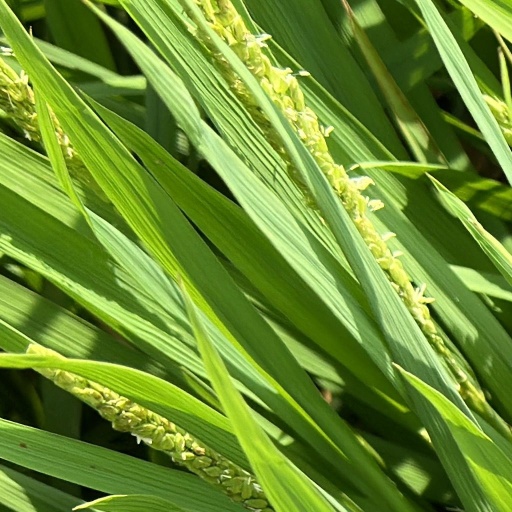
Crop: rice